Frederick VIII of Denmark

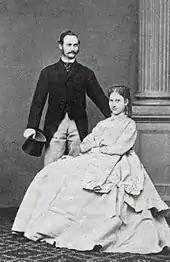
Crown Prince Frederick and Princess Louise of Sweden

On 19 October 1860, he was confirmed together with his sister Princess Alexandra in the chapel of Christiansborg Palace. After his confirmation, Prince Frederick was given an extensive military education, pursuing a career in the Royal Danish Navy alongside his brother Valdemar. In 1863, Frederick was sent to study political science at the University of Oxford, but returned to Denmark upon his father becoming king in November that year. As heir apparent to the throne, he was given a seat in the State Council and subsequently assisted his father in the duties of government. In 1864, he formally took part in the Second Schleswig War against Prussia and Austria.